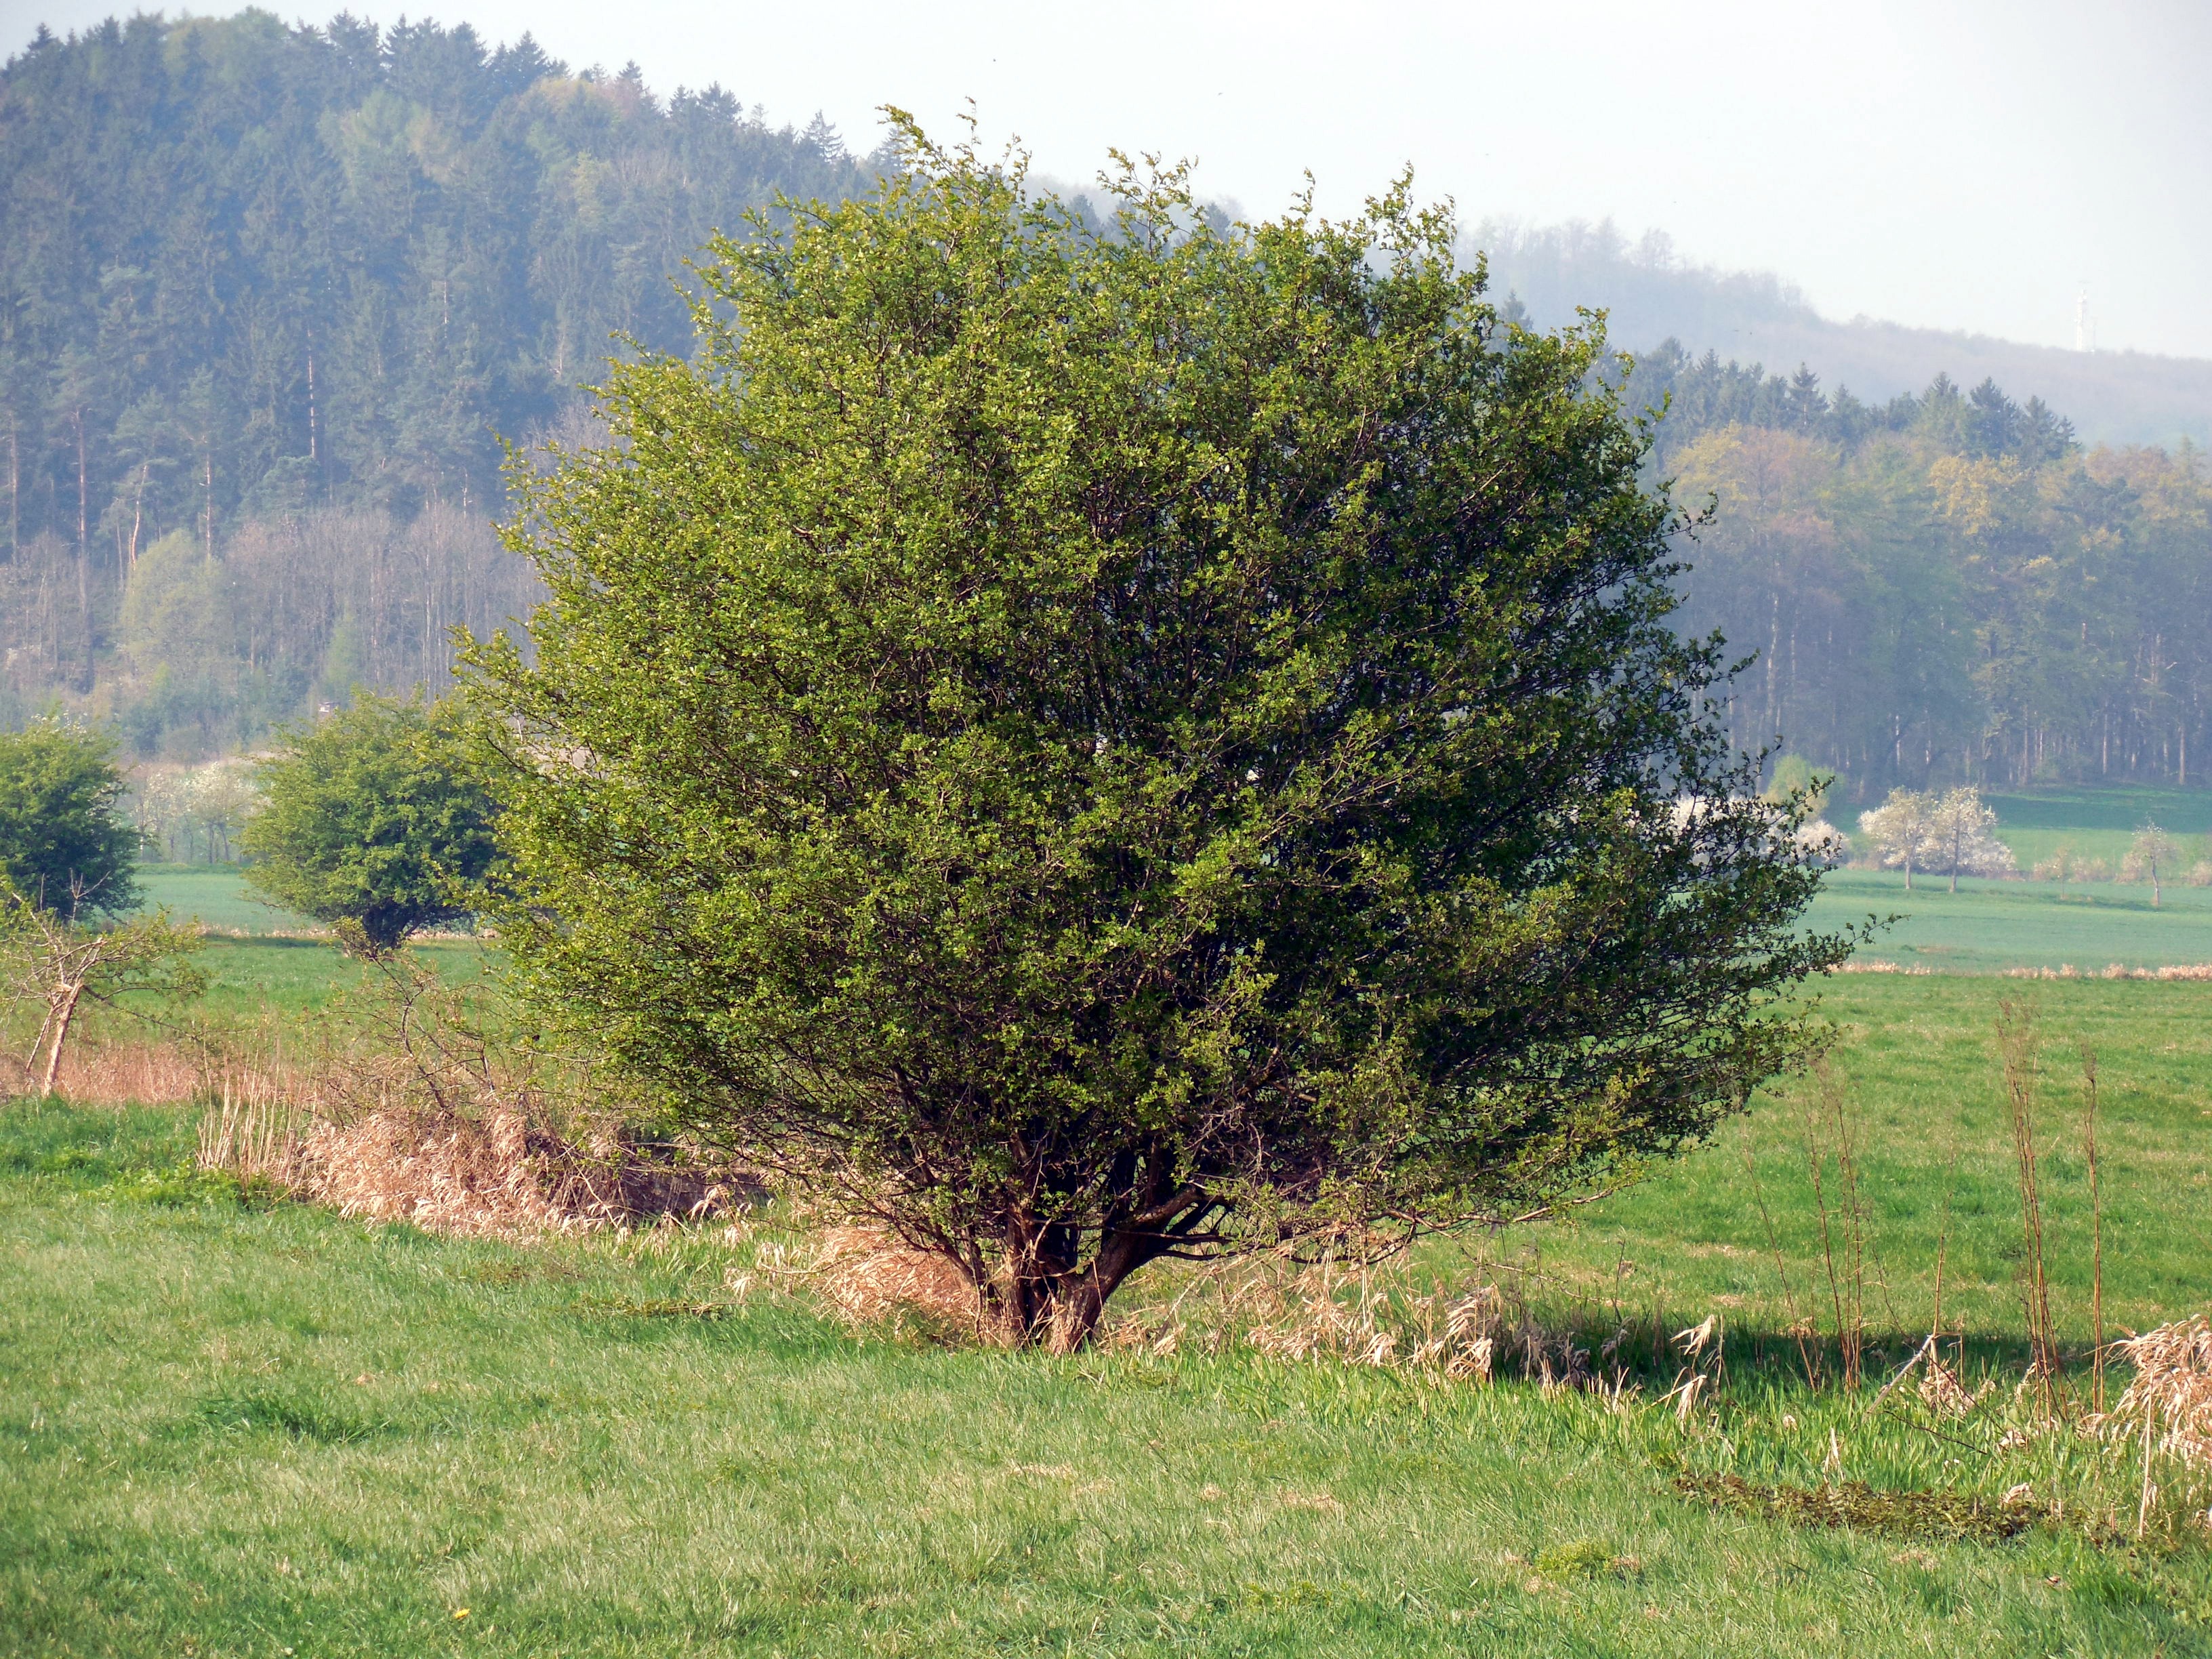
landscape, tree, nature, plant, meadow, hill, flower, bush, pasture, grassland, shrub, deciduous, plateau, ecosystem, rural area, flowering plant, biome, woody plant, temperate coniferous forest, land plant